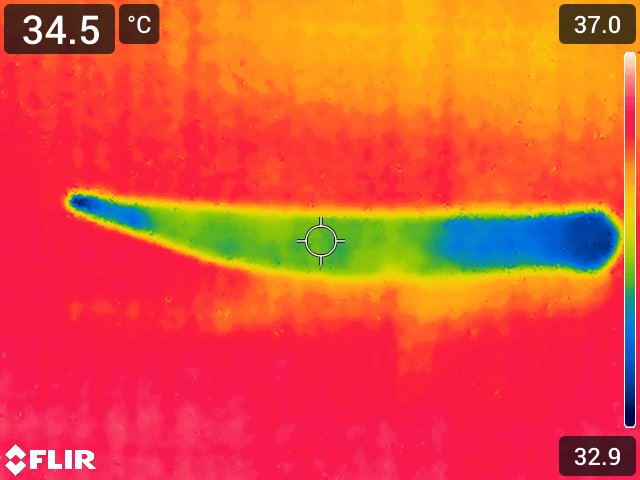
Maturity: over_matured